Felix Chung

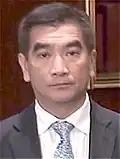

He was invited by the Liberal Party honorary chairman James Tien to join the party in 2009. In the 2012 Legislative Council election, he challenged again in the same constituency against Henry Tan, CEO and president of Luen Thai Holdings, after Leung announced her retirement. He defeated Tan by 1,076 votes and took back the constituency for the Liberals. He became the vice-chairman after the election. When both James Tien and Selina Chow stepped down as party leader and chair, Chung was nominated to be the party vice-chairman on 1 December 2014.